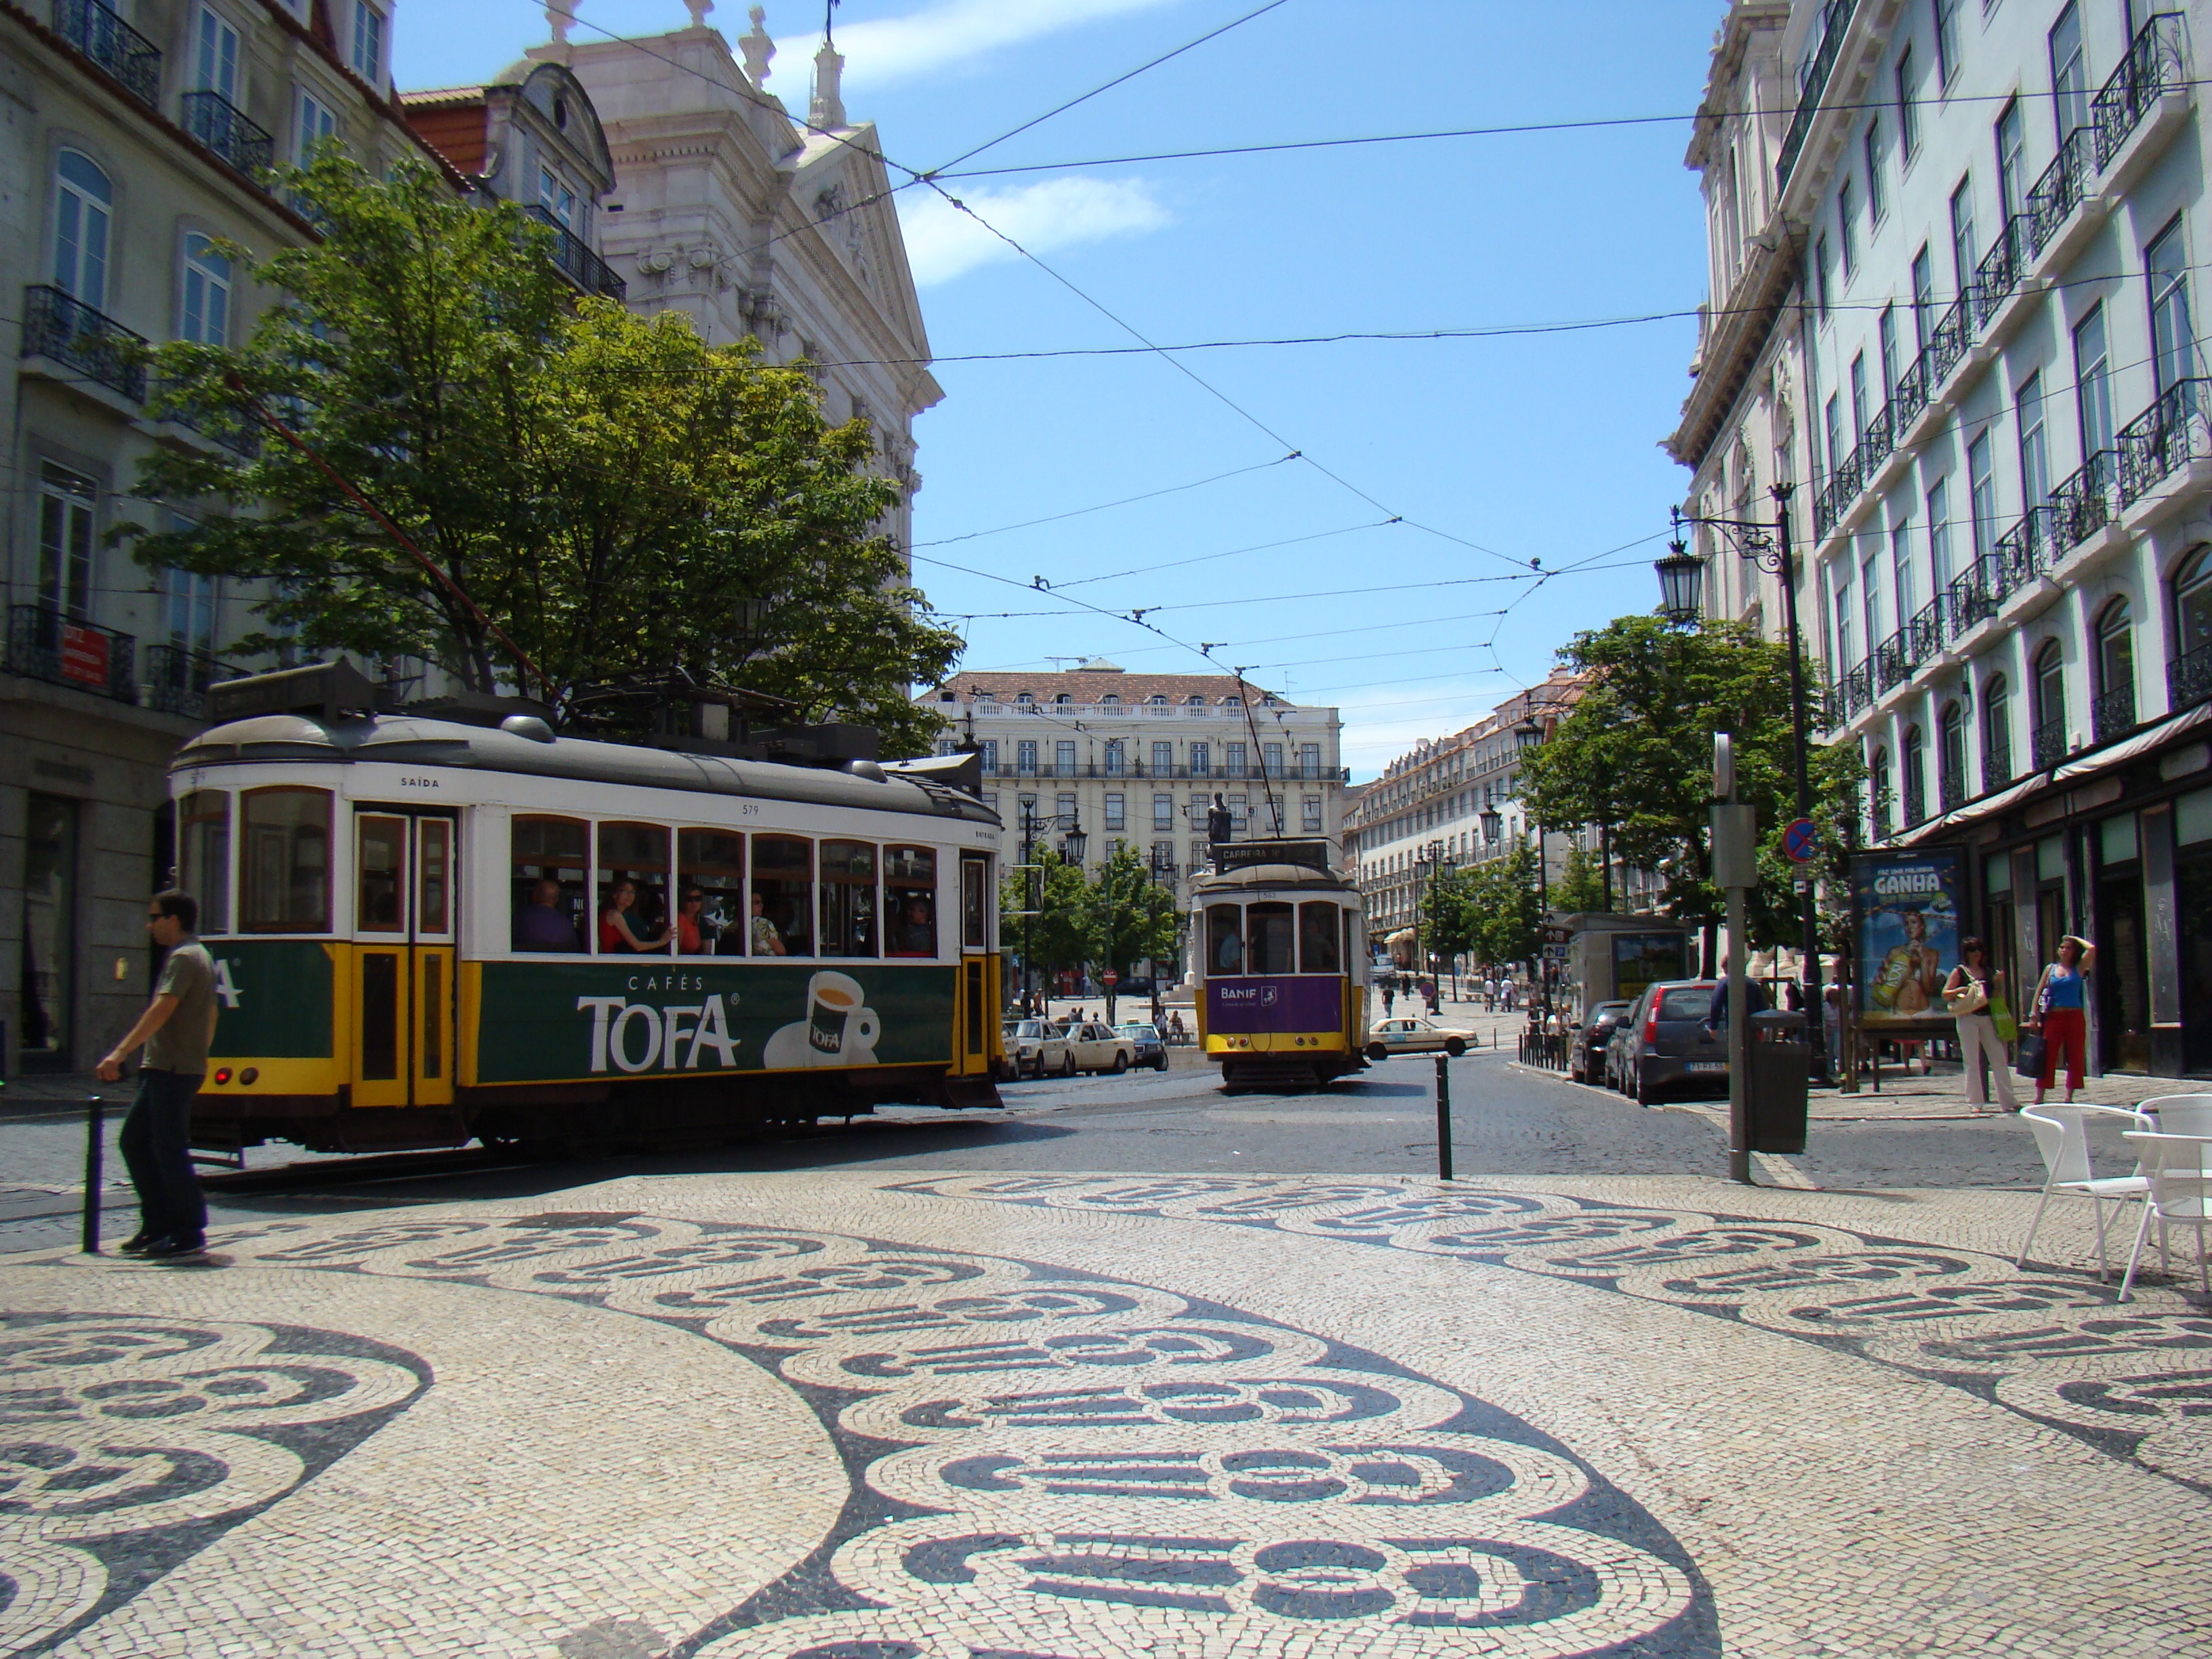
city, tram, transport, vehicle, lane, cable car, public transport, bus, portugal, trolleybus, lisbon, neighbourhood, land vehicle, residential area, metropolitan area